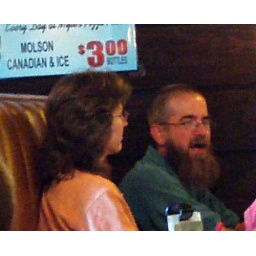
Who knew that the Sasquatch had a doppelganger running around Bowling Green, eating pizza at Myles'.